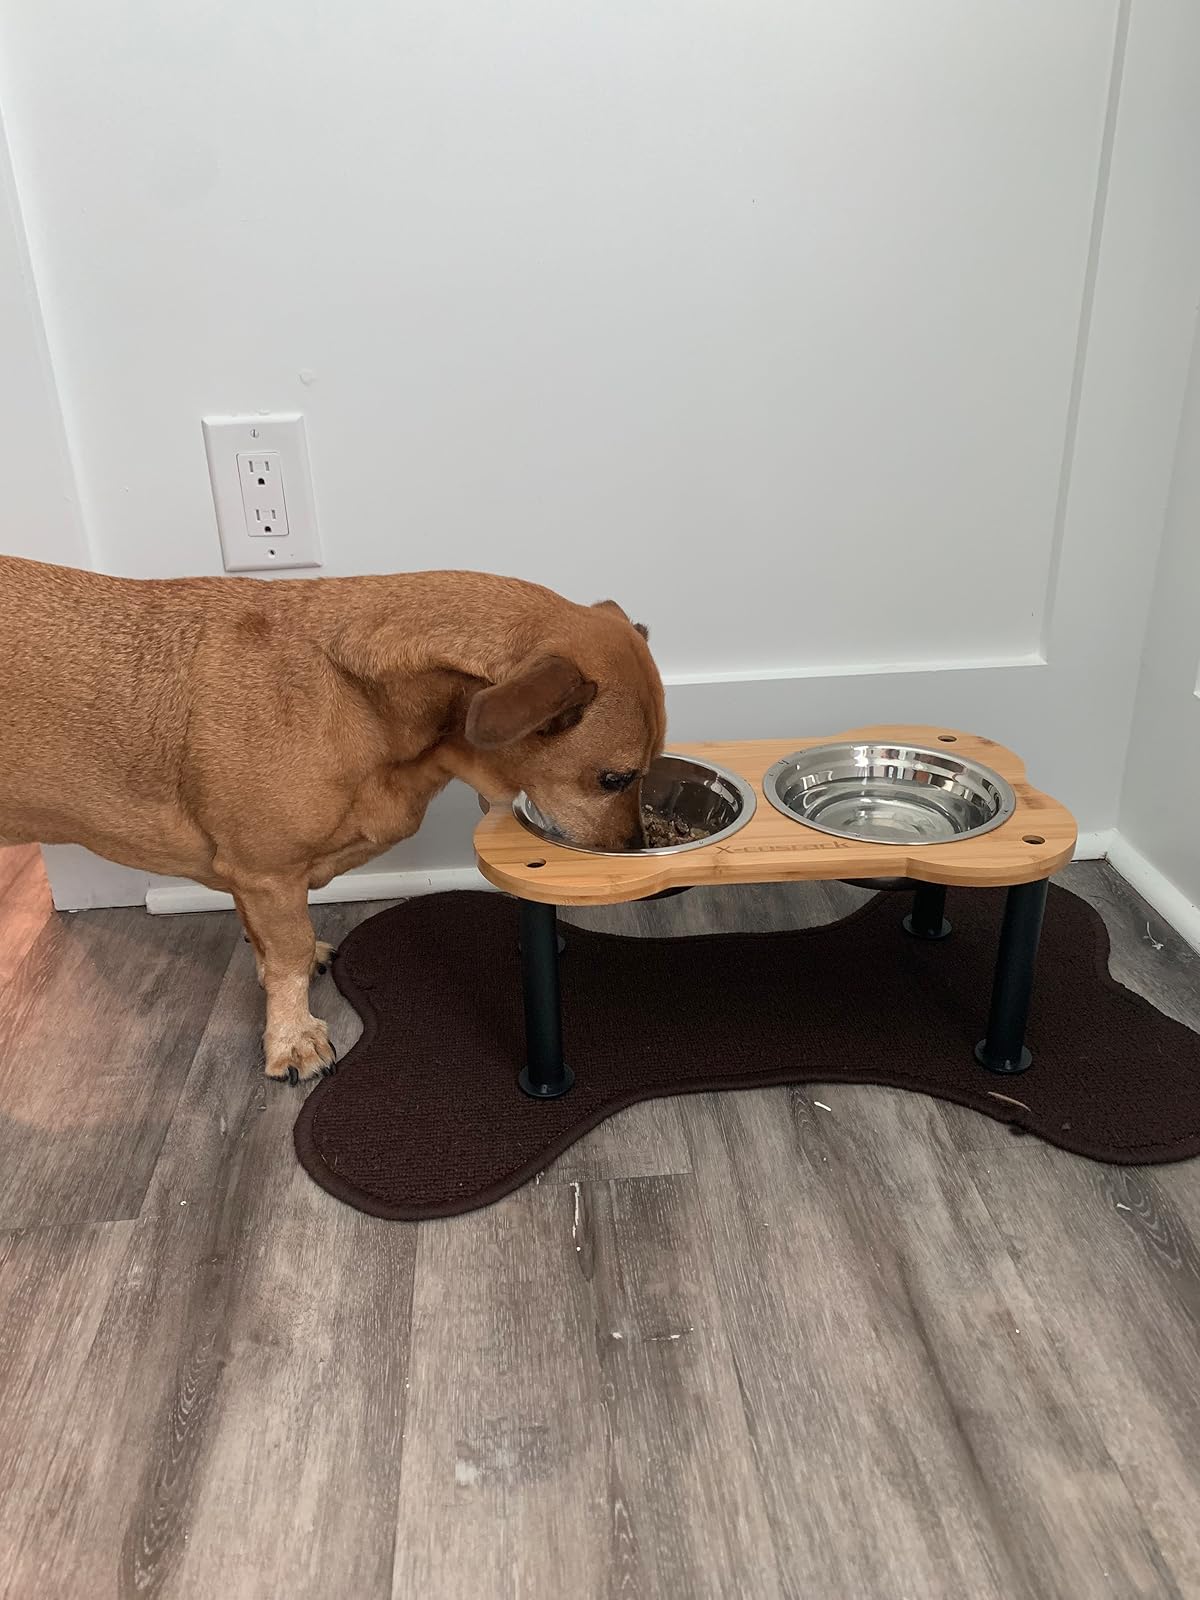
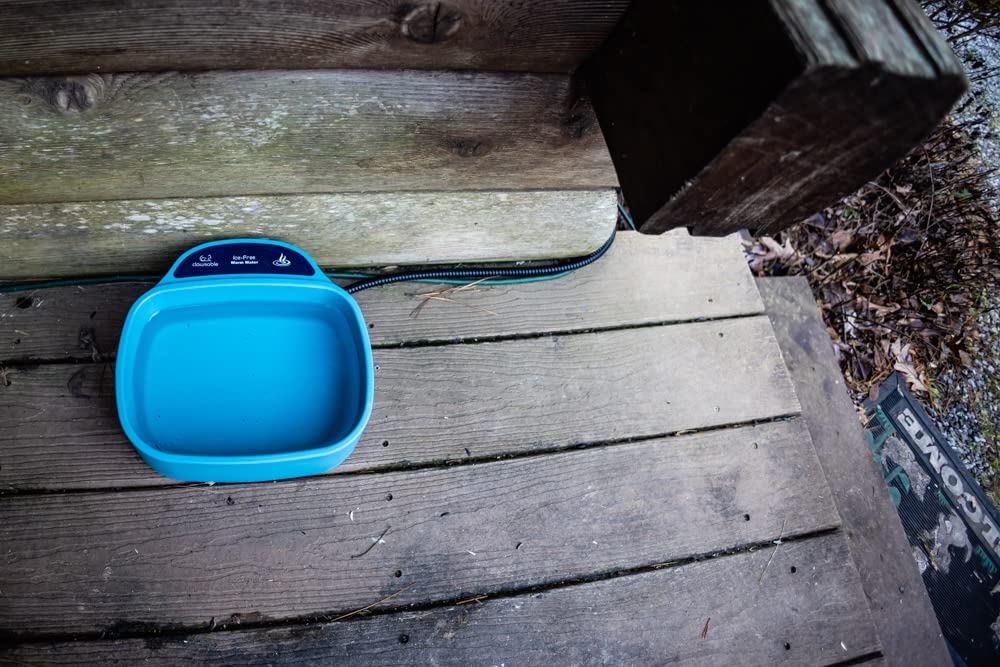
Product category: items_bowl
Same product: no